Vladimir Belsky

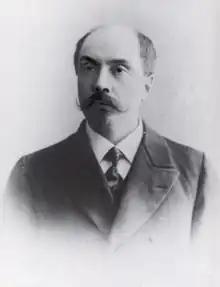
Belsky,

Vladimir Ivanovich Belsky (28 February 1946) was a Russian poet and opera librettist, known for his collaborations with the composer Nikolai Rimsky-Korsakov (1844-1908).